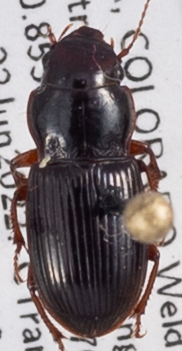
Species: Cratacanthus dubius
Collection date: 2022-06-22
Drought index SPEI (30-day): -0.998
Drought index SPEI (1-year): -1.466
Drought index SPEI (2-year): -1.45